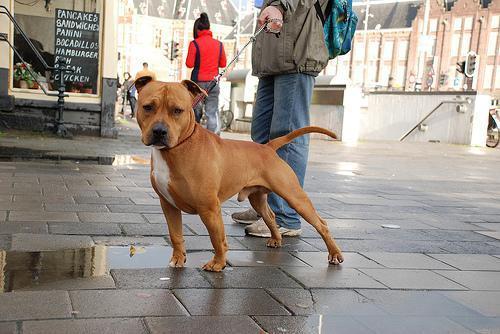
American_Staffordshire_terrier